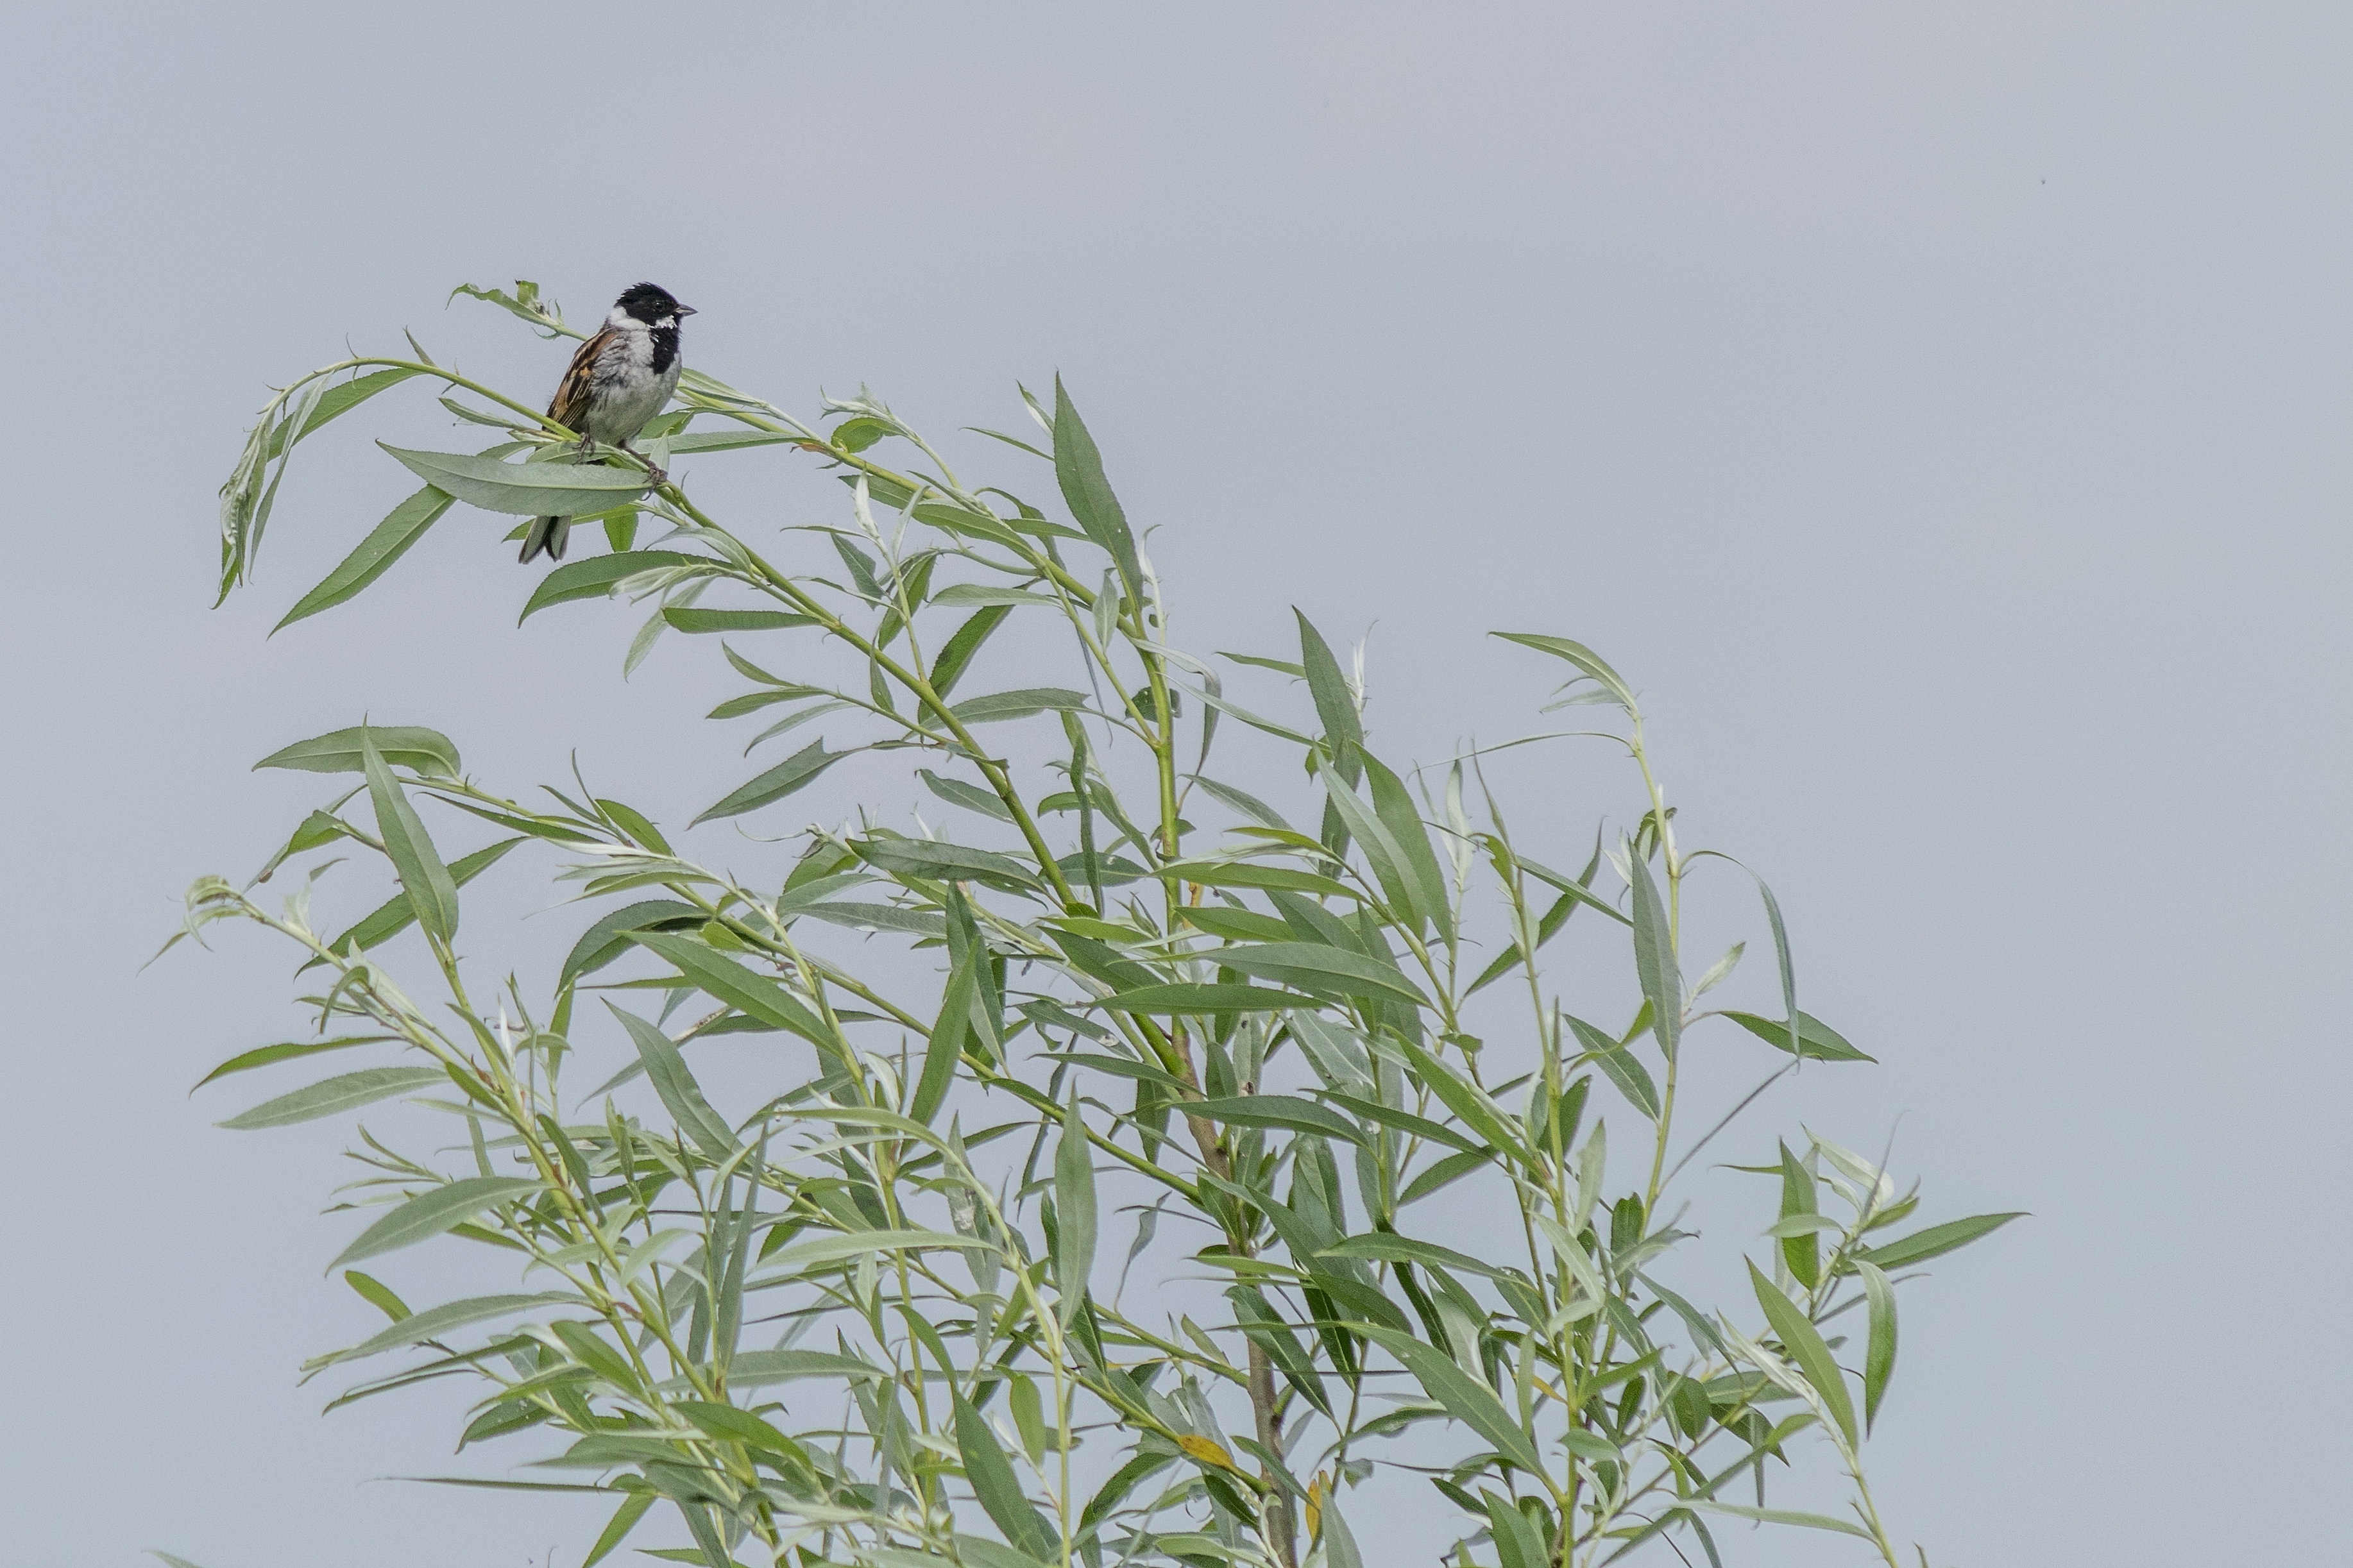
tree, nature, grass, outdoor, branch, bird, plant, flower, animal, herb, crop, insect, nikon, flora, invertebrate, nederland, netherlands, willow, outdoorphotography, vogel, paulvandevelde, pdvandevelde, padagudaloma, natuurfotografie, naturephotographer, dordrecht, biesbosch, nederlandinfotos, boom, wilgen, wilg, emberizaschoeniclus, rietgors, grass family, plant stem